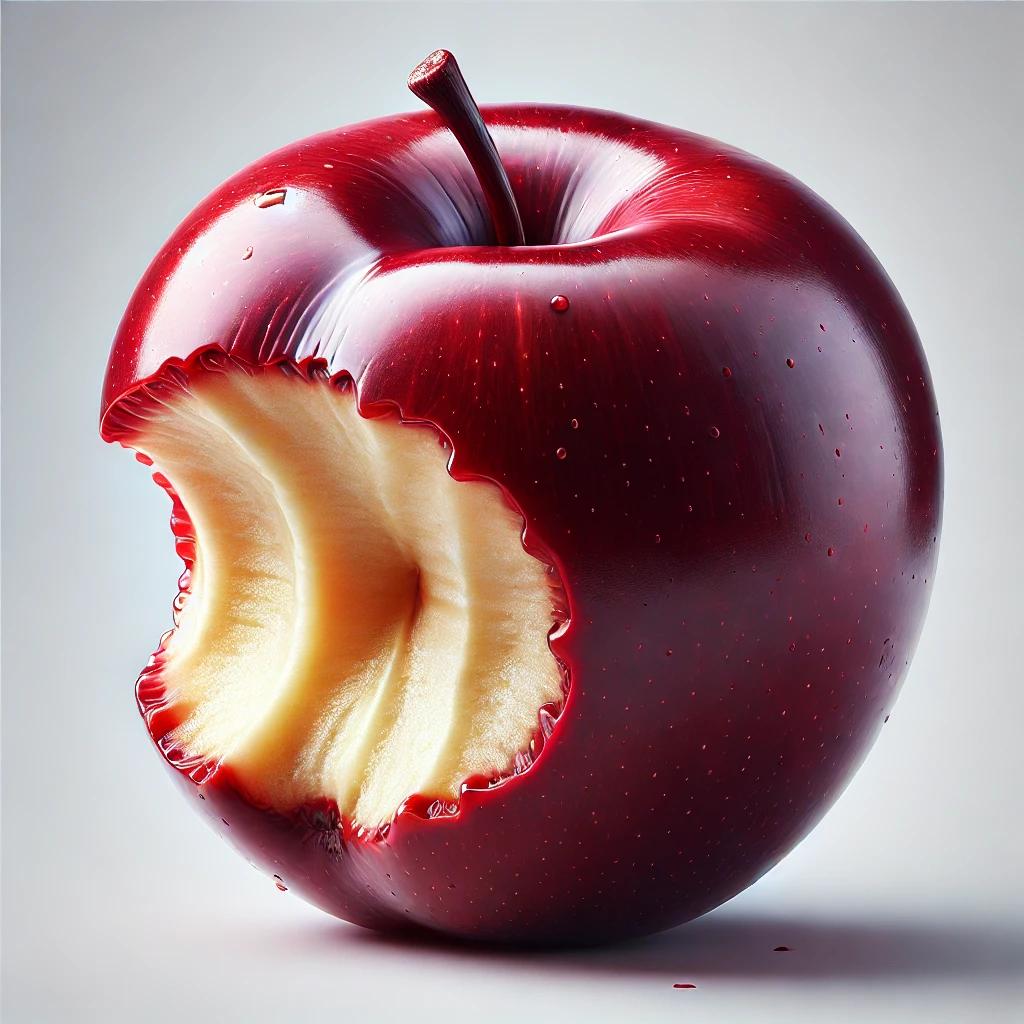
Etiqueta: orgánico